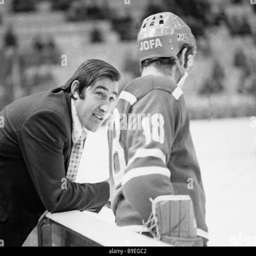
coach of the hockey team giving instructions before a match